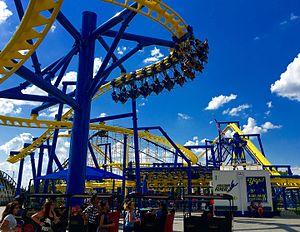
Legoland Discovery Centre Toronto ouvert au public le 1ᵉʳ mars.